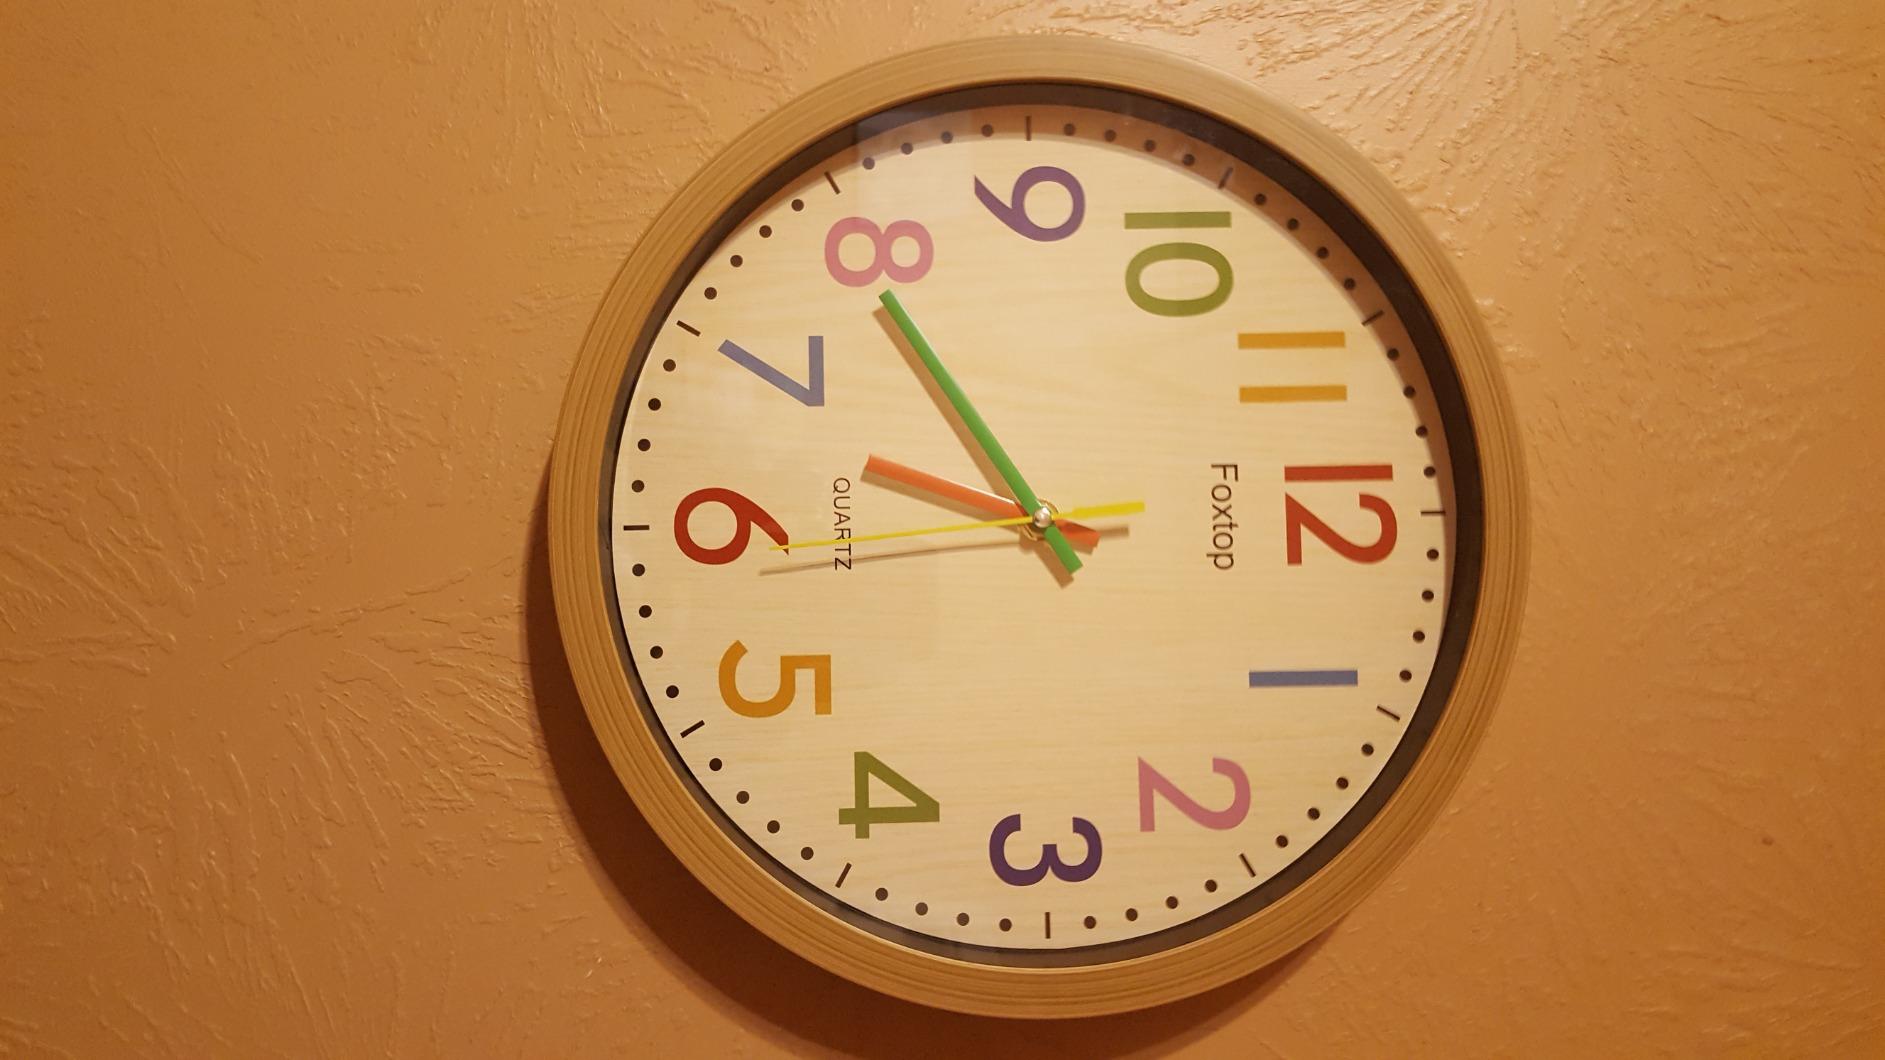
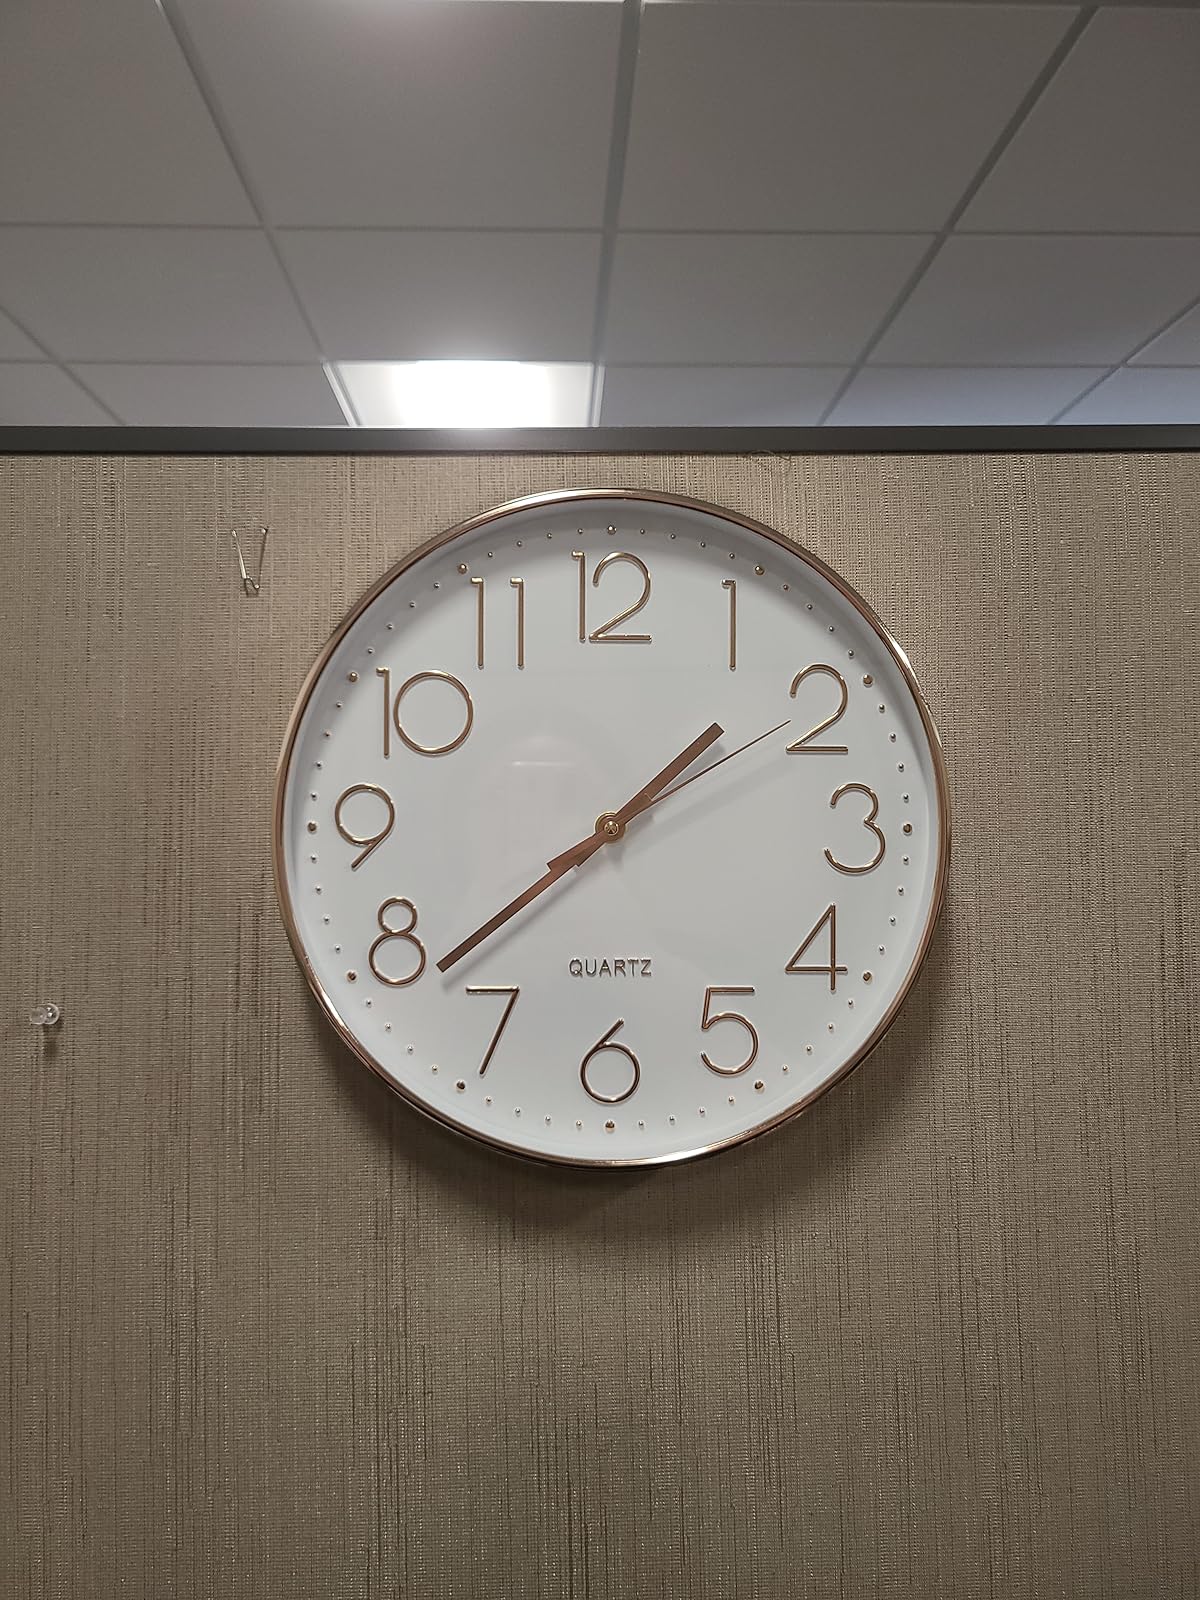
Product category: clock
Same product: no